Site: brandenburg
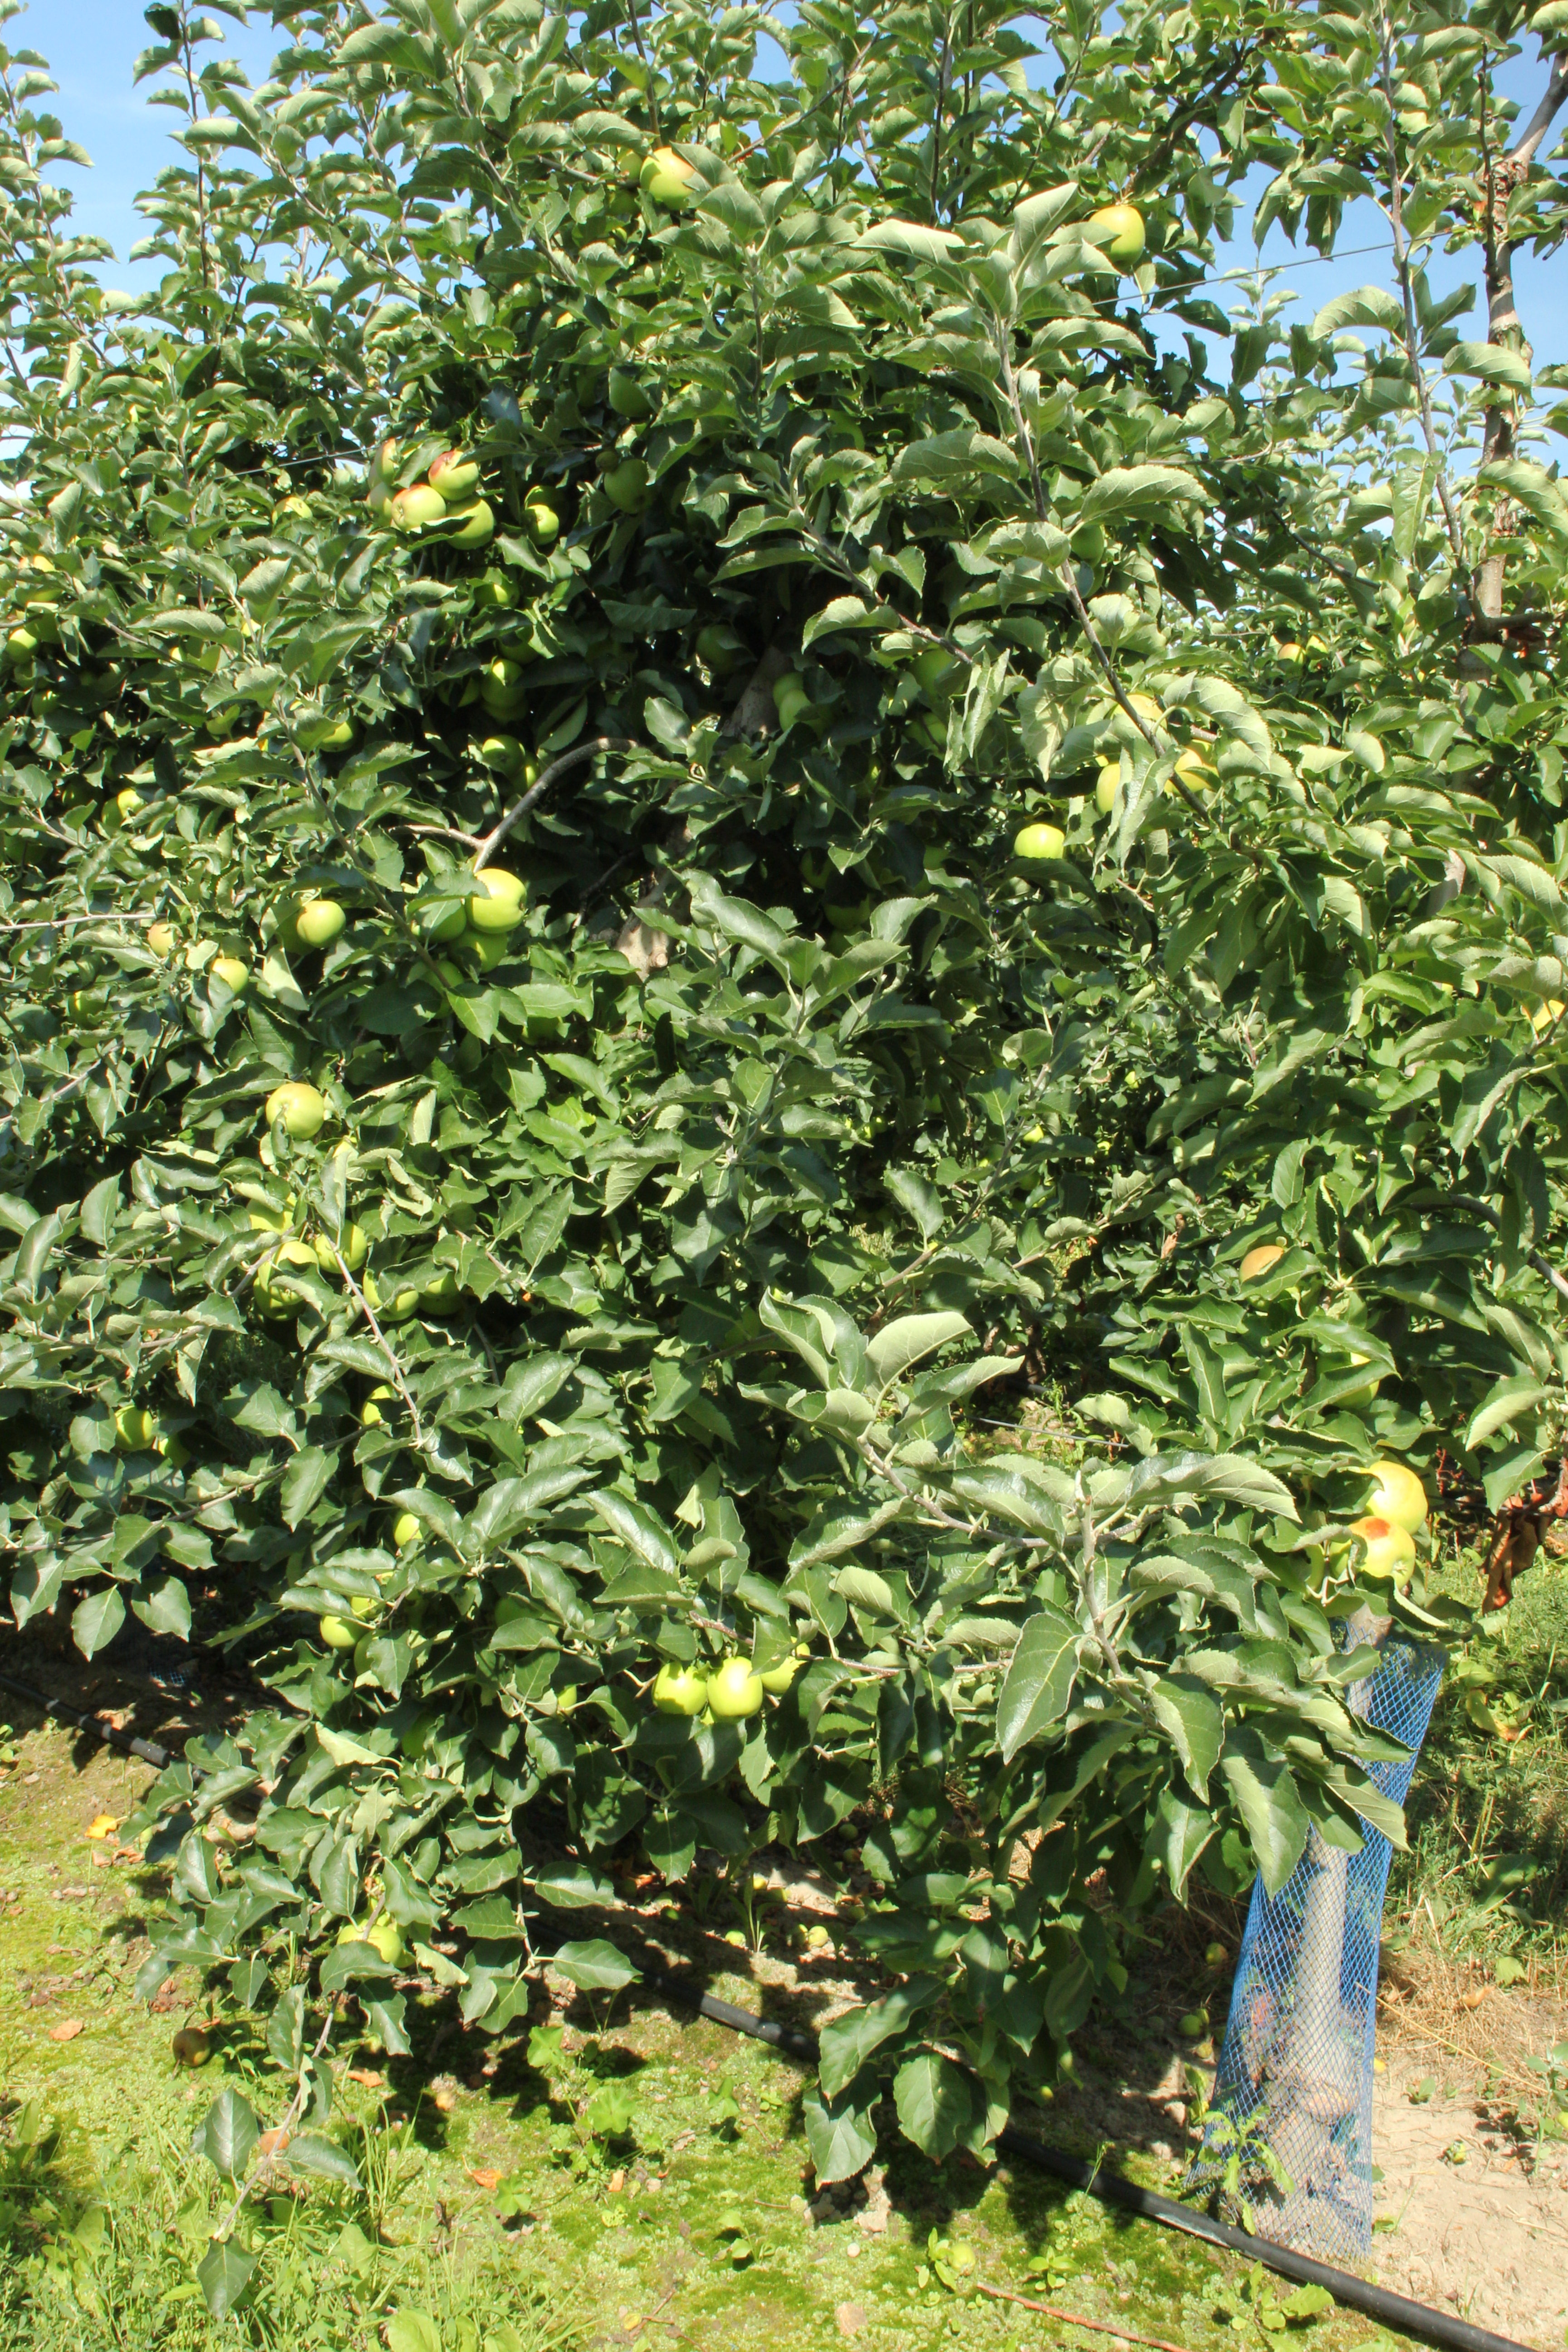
Growth stage (BBCH 77): Development of fruit